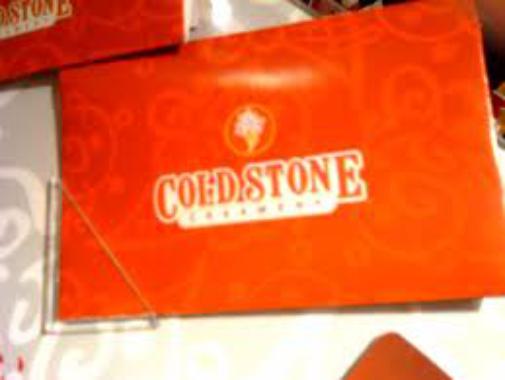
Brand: Cold Stone Creamery
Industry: Food